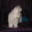
Label: dog